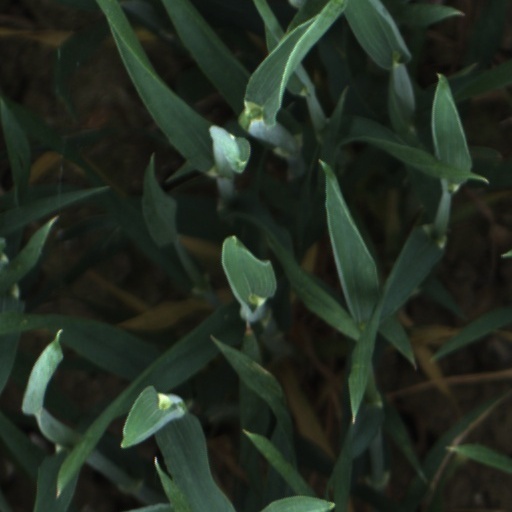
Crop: wheat